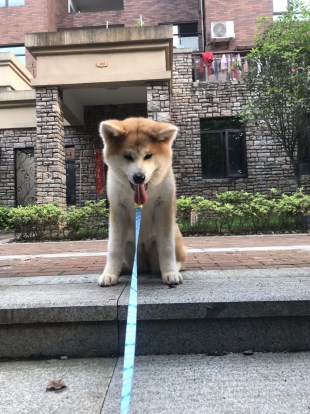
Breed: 1043-n000001-Shiba_Dog